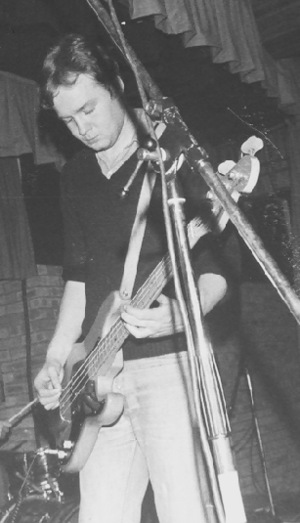
The Fall est un groupe de post-punk britannique, originaire de Prestwich, Grand Manchester, en Angleterre. Avec d'incessants changements de personnel, le groupe a existé autour de la figure culte de son leader et seul membre permanent, Mark E. Smith, jusqu'au décès de ce dernier, le 24 janvier 2018, marquant ainsi la dissolution du groupe.